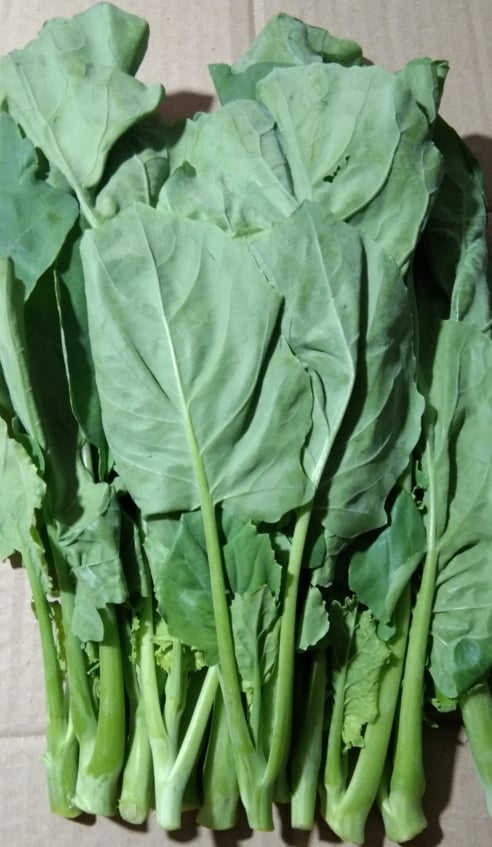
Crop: unknown
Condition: broccoli